Freight railways in Melbourne

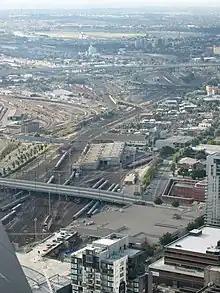
Looking north from the Melbourne CBD north west towards the Southern Cross Station carriage yards, Melbourne Yard, the Melbourne Steel Terminal, and Dynon

In the late 1920s, the Victorian Railways introduced their fleet of E class electric locomotives which operated throughout Melbourne for the next 60 years, trains operating during the off-peak and at night. As late as the 1970s, most suburban railway stations had goods yards for general freight, as well as the local distribution of huge quantities of brown coal briquettes and firewood, which were the principal forms of industrial and domestic heating. Briquette traffic peaked in 1960/61 when 1.7 million tons were moved within Victoria, second only to the wheat harvest in volume.